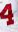
Number: 4